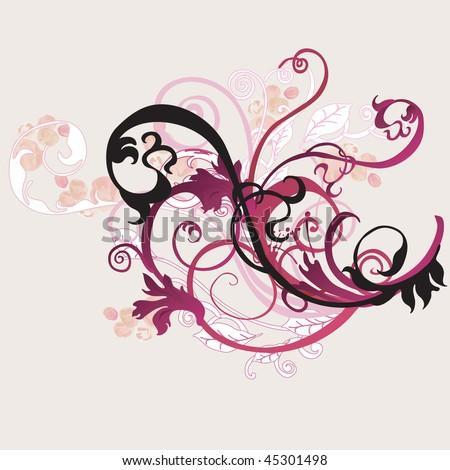
illustration of a decorative background